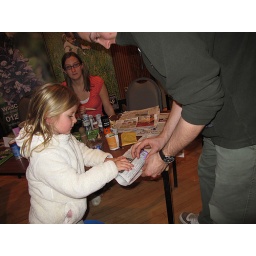
Sussex Wildlife Trust give lessons in plant pot making Seedy Sunday Hove Town Hall February 7th 2010